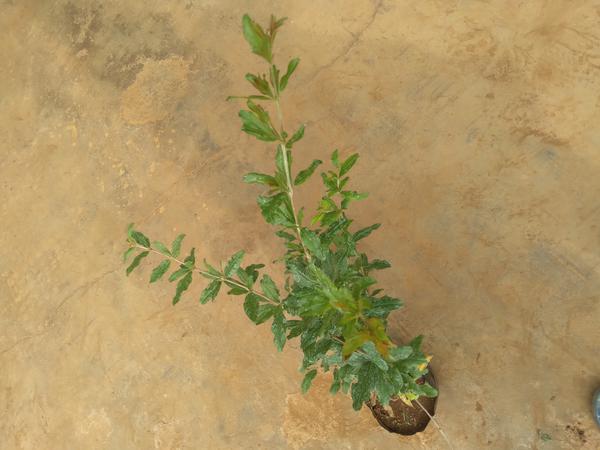
Plant: Pomegranate